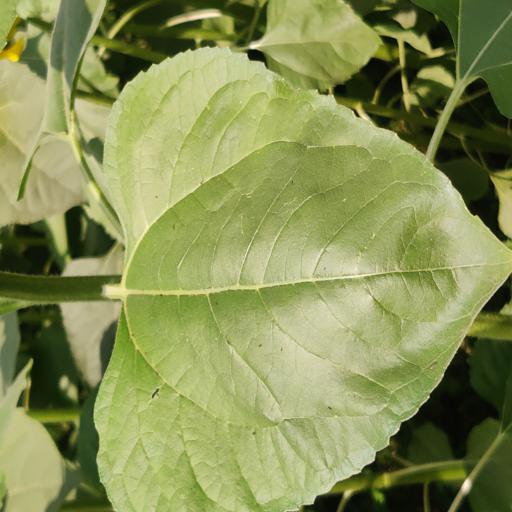
Label: Fresh_leaf